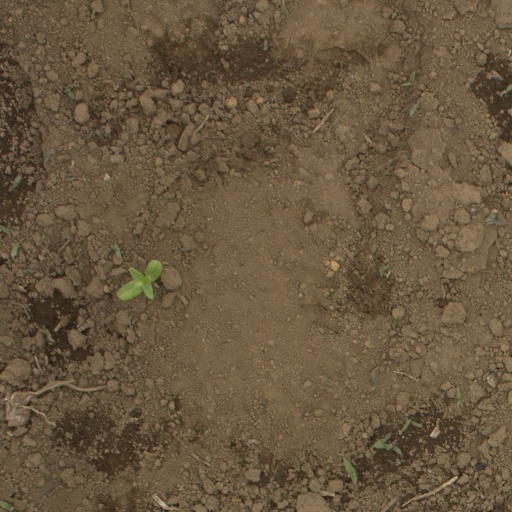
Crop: Jerusalem artichoke